Musk beetle

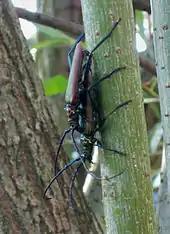
Mating musk beetles

The adults are usually found on leaves, especially those of the willow trees, where the larva of this species lives. The secretion with the characteristic musky smell is produced in thoracic glands, and is expelled through openings located on the distal part of the metasternum, near the hind legs articulation. The secretion was formerly supposed to contain salicylaldehyde or a salicylic ether, but there is now evidence that it consists instead mainly of four different monoterpenes, among which is rose oxide, one of the most important fragrances in perfumery.